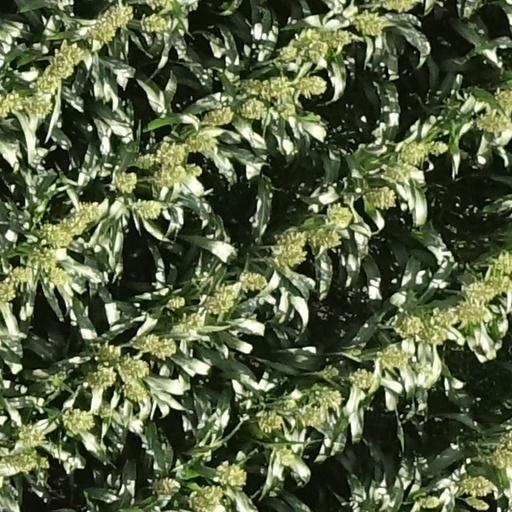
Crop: sorghum